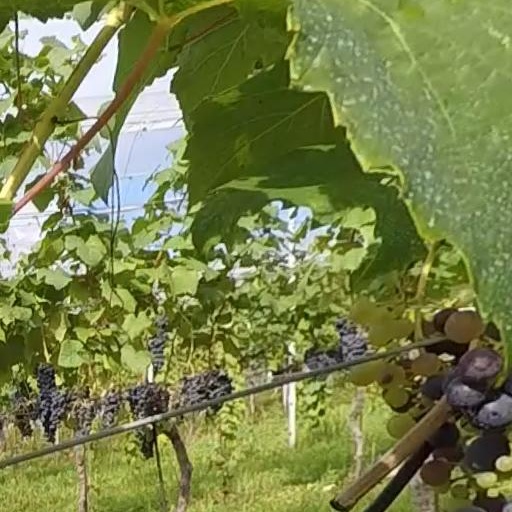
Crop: grape